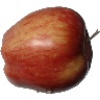
Label: Apple Red 1